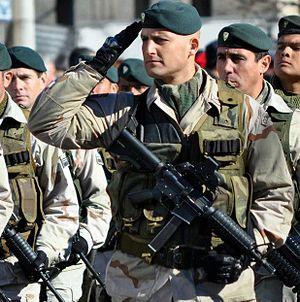
Le Colt 635 SMG est un pistolet mitrailleur qui résulte de l'adaptation du système M16 au calibre 9 mm Parabellum.